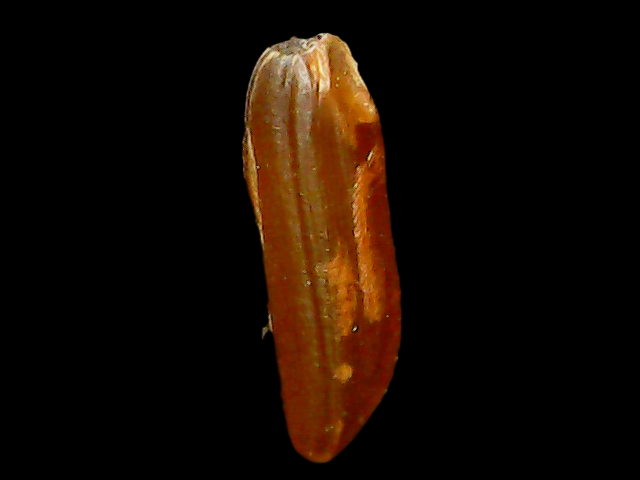
Rice variety: Binadhan20